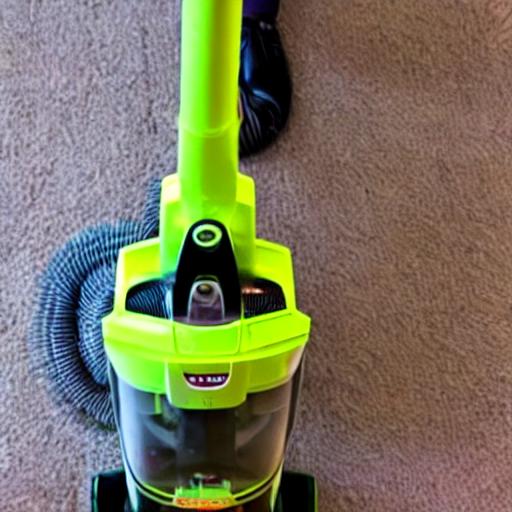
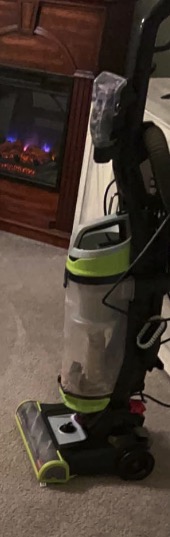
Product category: items_vacuum
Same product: no